House of Bordziłowski

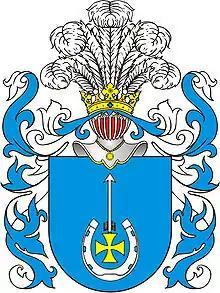
Białynia coat of arms

The House of Bordziłowski is a family of previous nobility in the Grand Duchy of Lithuania, Russian Empire (then Soviet Union), and present-day Belarus, Lithuania, Poland, Russia, and Ukraine that originated from Smolensk, Grand Duchy of Lithuania (now Russia).